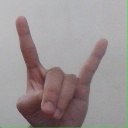
अक्षर: श